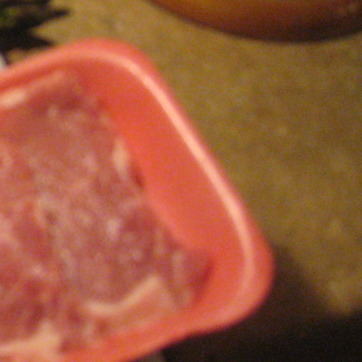
Material: plastic